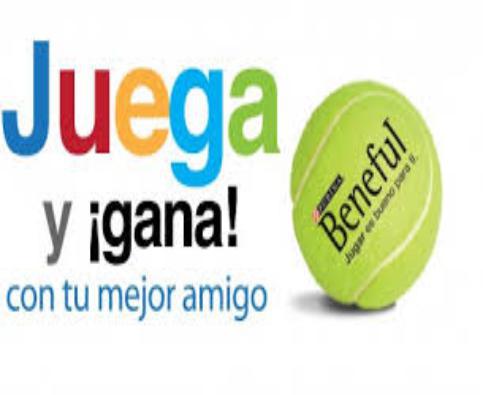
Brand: Beneful
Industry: Food